Tehran: City of Love

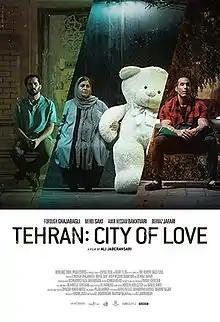
Film poster

Tehran: City of Love is a 2018 Iranian comedy-drama film, directed by Ali Jaberansari.